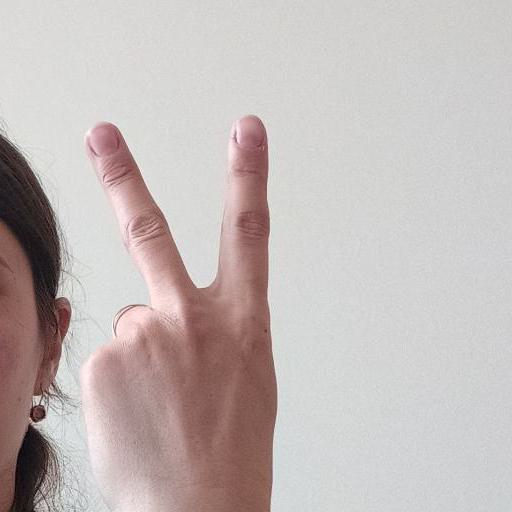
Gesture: peace_inverted